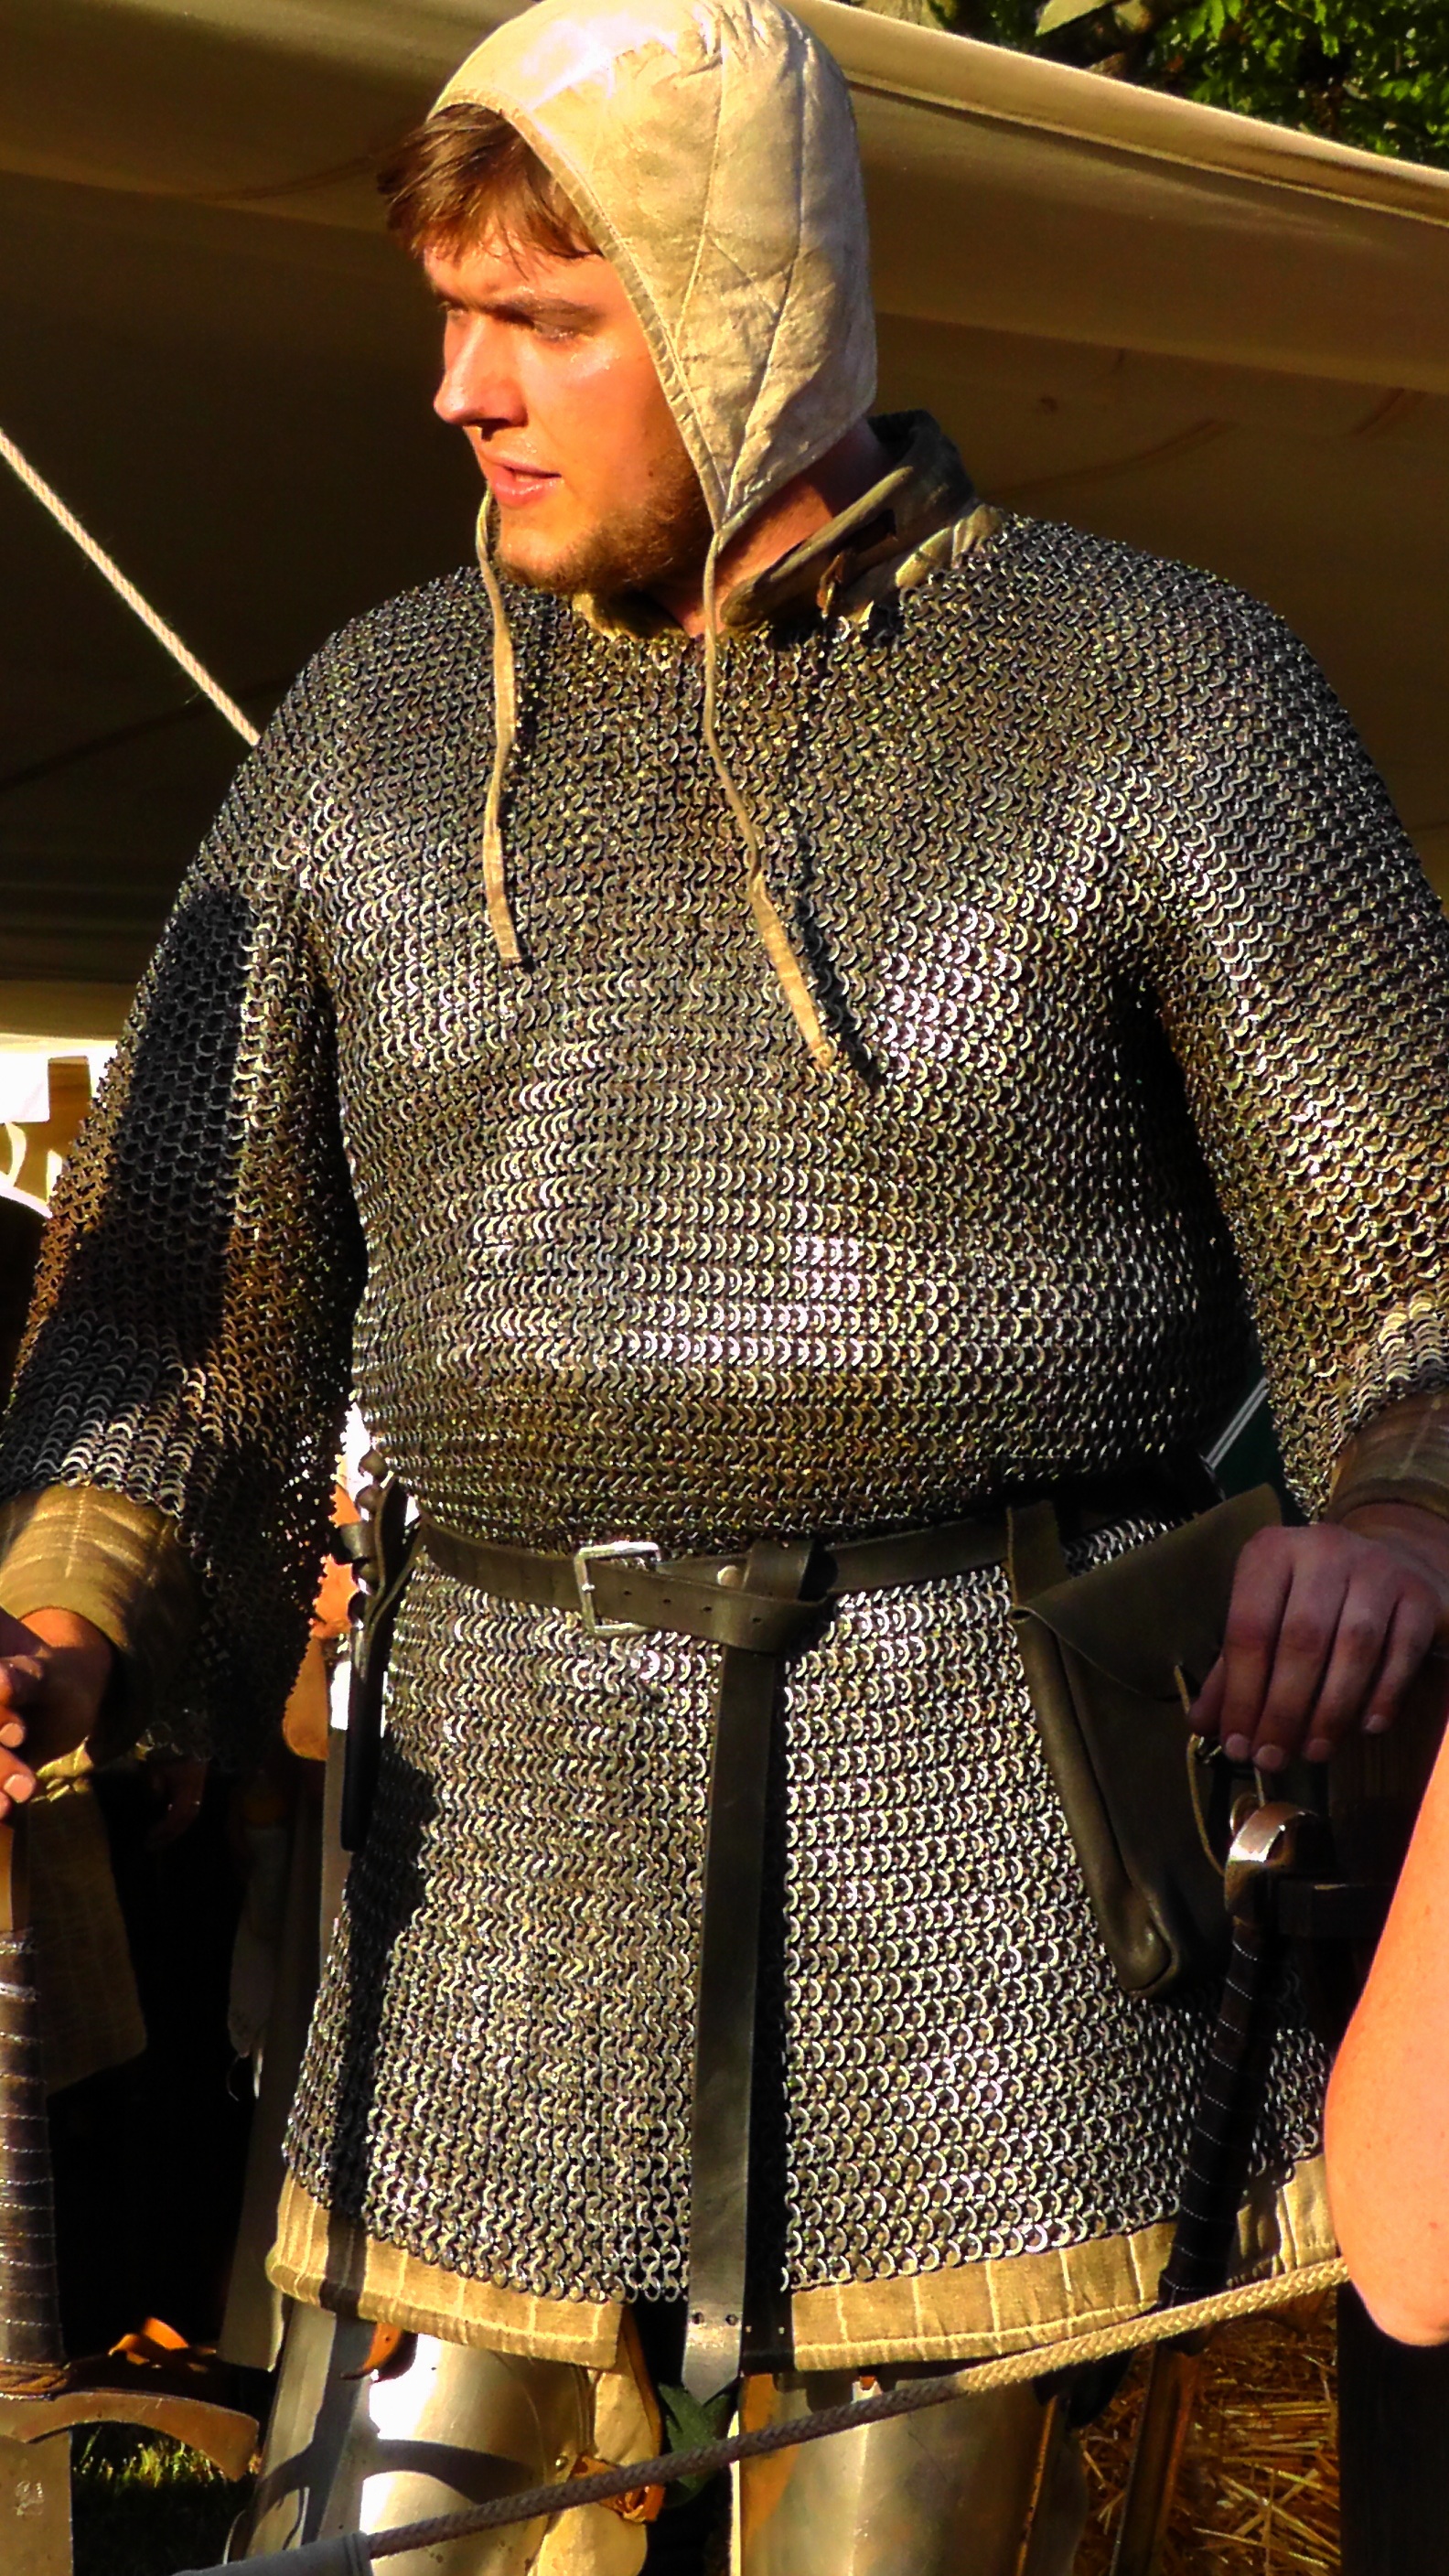
person, old, military, soldier, metal, fashion, clothing, weapon, sword, fight, war, battle, silver, knight, weapons, history, historical, hard, protection, costume, armour, middle ages, warrior, armor, group of people, ritterruestung, chainmail, knighthood, knight helmet